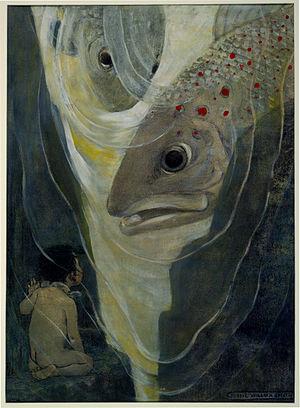
The Water-Babies, A Fairy Tale for a Land-Baby est un conte pour enfant écrit par le révérend Charles Kingsley. Il a été publié en 1862–1863 en feuilleton dans le Macmillan's Magazine, et est paru en intégralité pour la première fois en 1863. Le livre fut extrêmement populaire en Angleterre à cette époque, et reste une référence de la littérature enfantine anglaise jusque dans les années 1920.